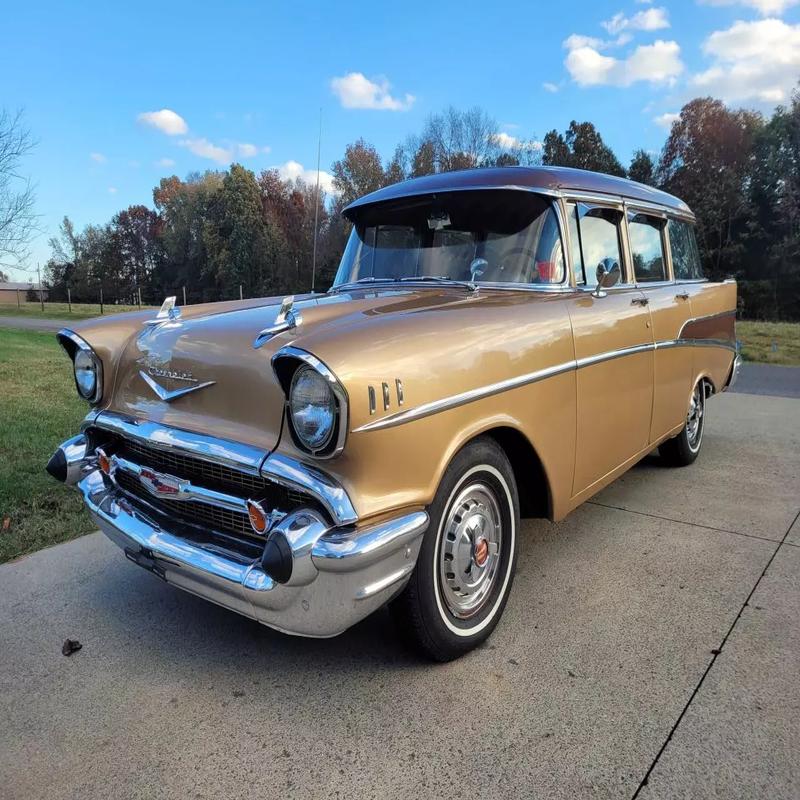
Aucun dommage détecté.
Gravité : aucun